Bitter almond liqueur

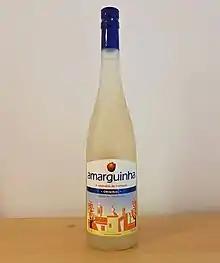
Bitter almond liqueur of the Amarguinha brand from the Algarve region, Portugal

Bitter almond liqueur ("Licor de Amêndoa Amarga") is a Portuguese sweet alcoholic liquor, more specifically from the Algarve region. Clear light yellow in colour and with roughly 20% alc/vol, it is one of the most well-known liqueurs in its country of origin. It is made from the seeds of the bitter almond, and is similar in flavour to the Italian amaretto.